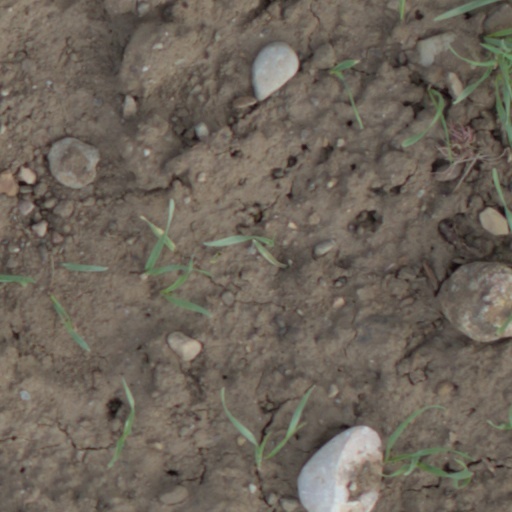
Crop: wheat